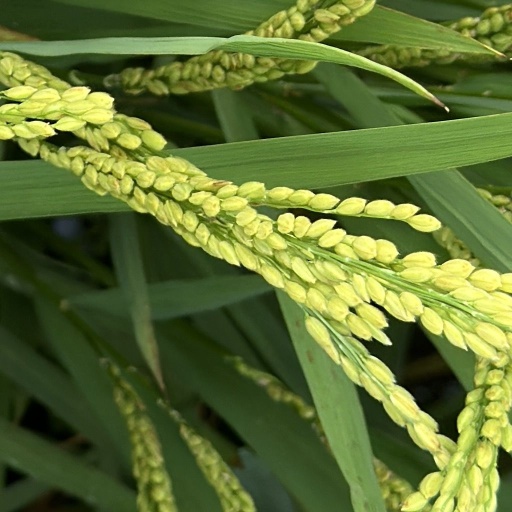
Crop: rice